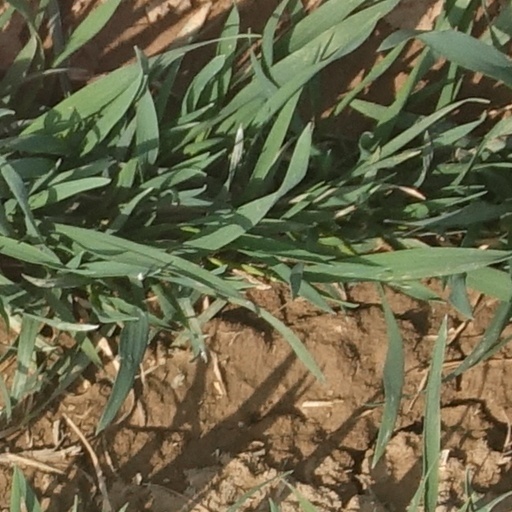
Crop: wheat